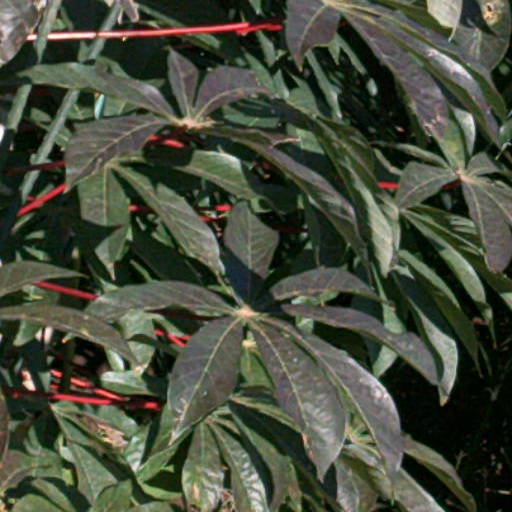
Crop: cassava